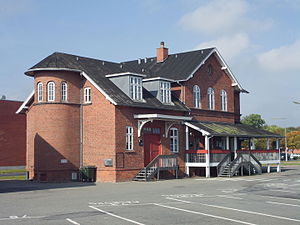
Sæby Station
Toldkammeret ved Sæby Station i 2014.
Sæby Station er en nedlagt dansk jernbanestation i byen Sæby i Vendsyssel. Sæby var 1899-1968 station på Sæbybanen.